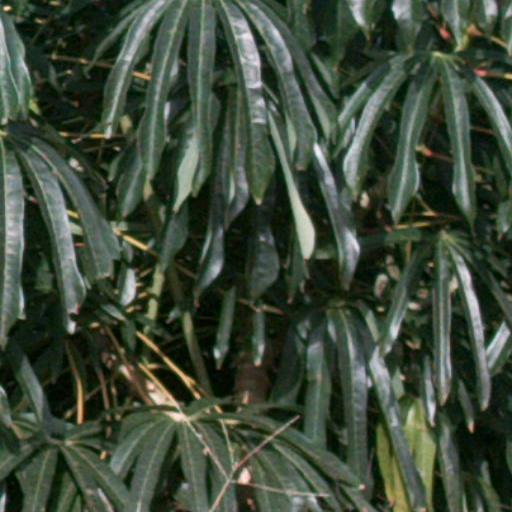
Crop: cassava